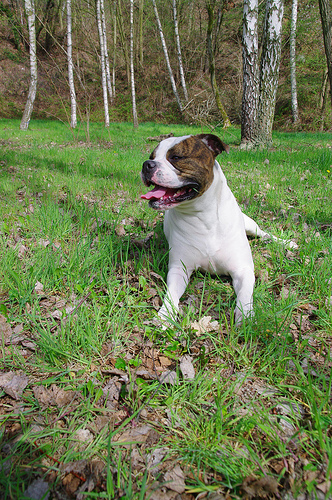
Breed: american bulldog